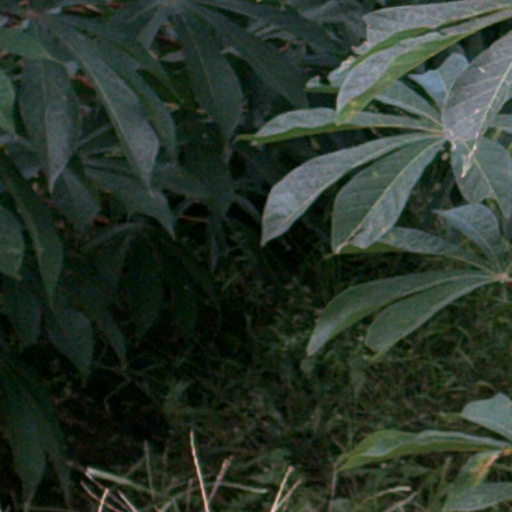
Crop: cassava